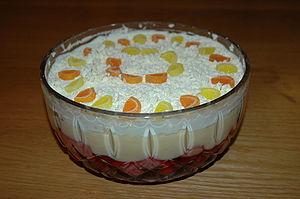
Le trifle est un dessert anglais, fait avec de la crème pâtissière, des fruits, de la génoise, du jus de fruits ou de la gélatine, et de la crème fouettée. Ces ingrédients sont généralement disposés en couches superposées.
Le mariage vin et cuisine remonte à l'Antiquité. Il va traverser le Moyen Âge, s'enrichir à la Renaissance et devenir un véritable classique de nos jours. On doit distinguer dans cette alliance la cuisine du vin et la cuisine au vin qui ont été et restent les deux façons d'utiliser les apports qualitatifs du vin en gastronomie.
La septième saison du Meilleur Pâtissier, est une émission de télévision franco-belge de concours culinaire, diffusée sur M6 du 12 septembre 2018 au 14 novembre 2018, et sur RTL-TVI du 17 septembre 2018 au 19 novembre 2018. Elle est animée par Julia Vignali.